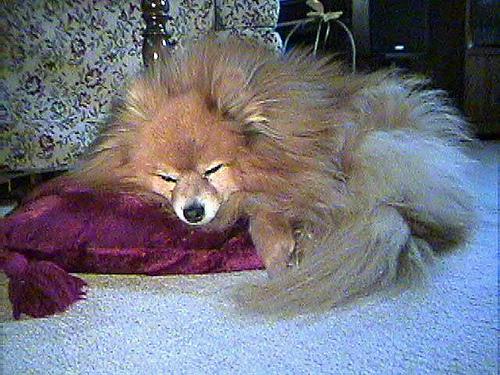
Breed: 1936-n000005-Pomeranian